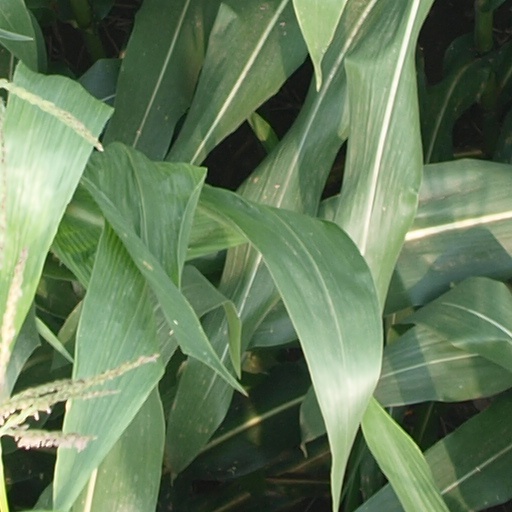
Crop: maize; corn